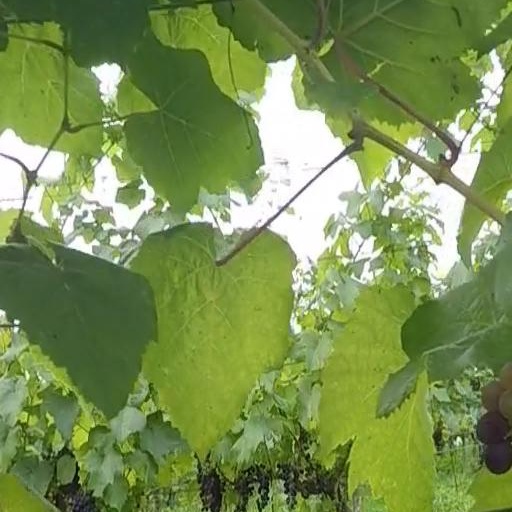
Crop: grape